Interstate 76 (Colorado–Nebraska)

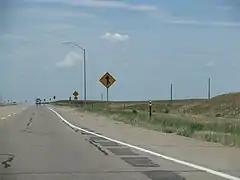
I-76 near Brush

The freeway heads east toward Fort Morgan, spawning another business loop (I-76 Bus) that carries US 34 away from I-76. The freeway heads east into Fort Morgan, meeting SH 52, now running again near the South Platte River. Still running between the South Platte River to the north and its business loop to the south, I-76 heads just north of Brush, where it meets an interchange with SH 71. US 34 veers away from the business loop as I-76 turns back east, crossing over the business loop, which does not terminate at the freeway. I-76 Bus carries US 6 toward Hillrose. Bypassing that city, I-76 traverses northeast into Washington County, with farms to the north along the river and grasslands to the south. Passing the Prewitt Reservoir, the freeway heads into Logan County. Heading northeasterly, the route crosses SH 63, which serves Atwood. I-76 Bus then enters Sterling, which is near I-76. The business loops turns abruptly east within the city, carrying US 6. US 6 continues past the interchange with the business route.